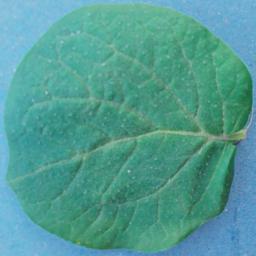
Label: Potato___Healthy